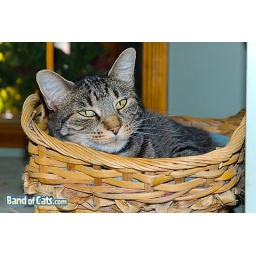
Sita is just waking up from a long nap in her basket bed